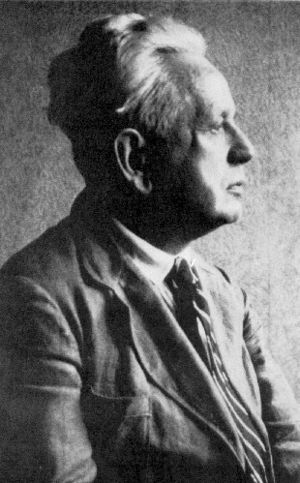
Ernst Cassirer
Ernst Cassirer var en tysk filosof af jødisk oprindelse. Han tog doktorgraden ved universitetet i Marburg i 1899, hvor han havde studeret med Hermann Cohen og Paul Natorp. Dermed blev han af mange opfattet som nykantianer, selv om han senere udviklede sin egen kulturfilosofi.